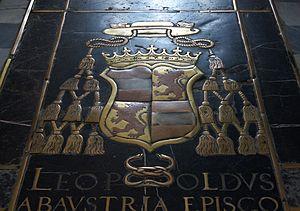
Armoiries, sur sa tombe, de Leopold d'Autriche, Evêque de Cordoue, dans le transept de la cathédrale de Cordoue, Espagne. Il était un des fils bâtards de l'Empereur Maximilien d'Autriche, demi-frère de Philippe 1er de Castille, et demi-oncle de l'Empereur Charles-Quint. Il mourut en 1557.
Léopold d'Autriche, fils de l'empereur romain germanique Maximilien Iᵉʳ, fut évêque de Cordoue de 1541 à sa mort.